Joseph Wilcocks

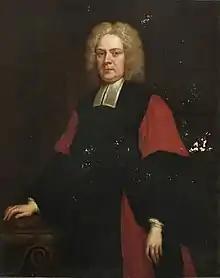
Portrait by John Vanderbank

Joseph Wilcocks (19 December 1673 – 28 February 1756) was an English churchman, bishop of Gloucester, and bishop of Rochester and dean of Westminster.